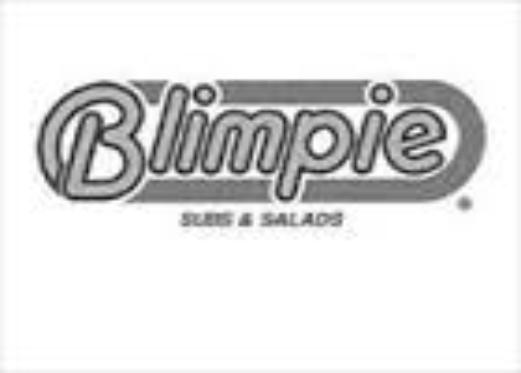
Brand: Blimpie
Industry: Food